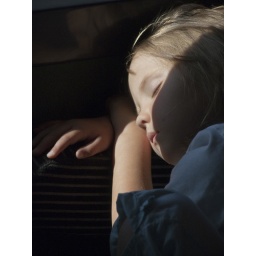
France 2009 Alexandra sleeping in the train to La Rochelle